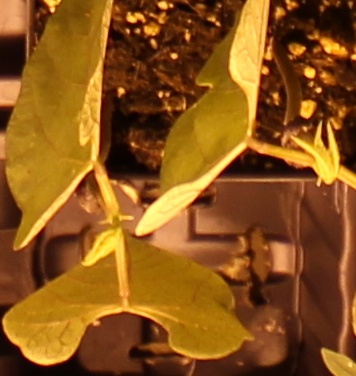
Label: Blackbean